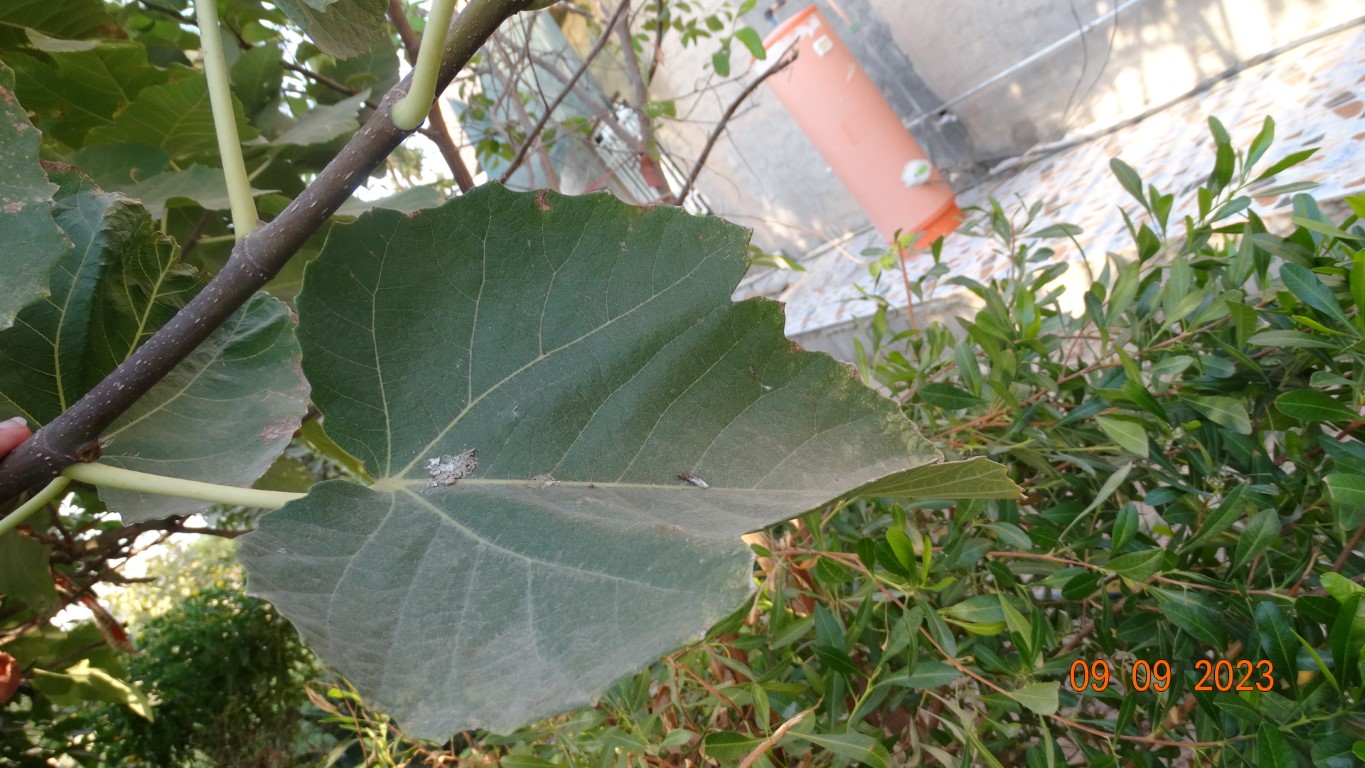
Label: healthy